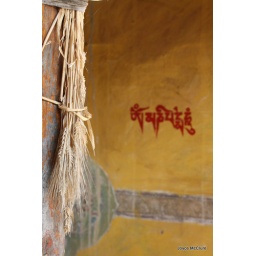
A sheaf of barley tied to a pillar in front of a yellow painted wall with a red mantra written on the wall